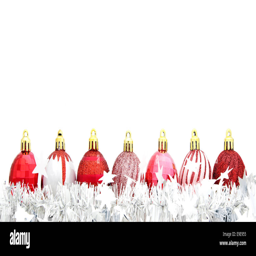
bauble border with garland over a white background